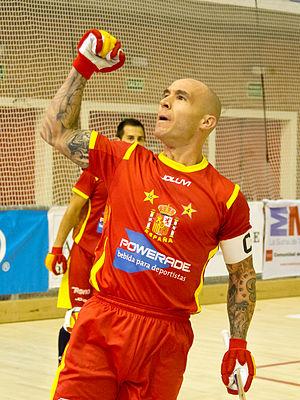
Pedro Gil Gómez, surnommé Pedrito Gil, né le 13 décembre 1980 à Esplugues de Llobregat, est un joueur de rink hockey international espagnol régulièrement impliqué dans des agressions sur les terrains.